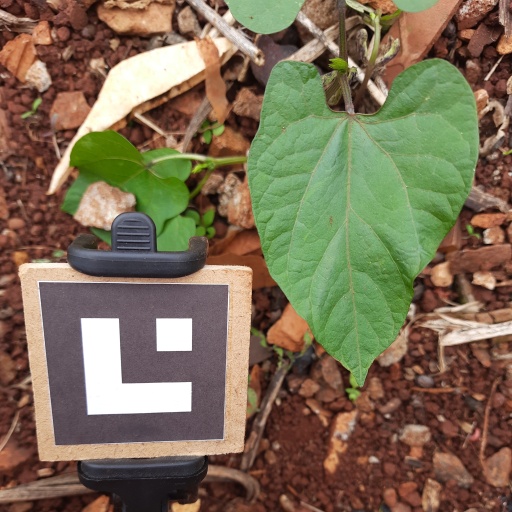
Observations: wavy surface, no eating holes, under shade